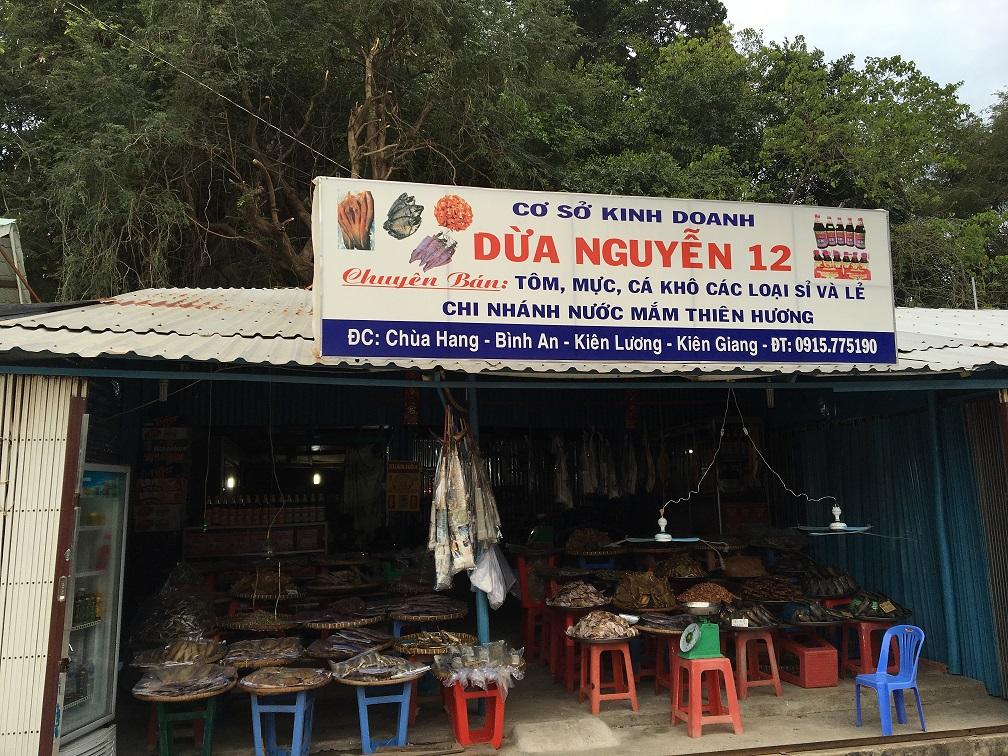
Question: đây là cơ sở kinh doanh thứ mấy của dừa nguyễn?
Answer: đây là cơ sở kinh doanh thứ 12 của dừa nguyễn